Nagpur

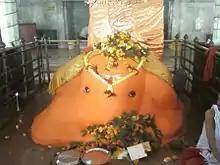
Shri Ganesh

Deekshabhoomi, the largest hollow stupa or the largest dome shaped monument and an important place of the Buddhist movement is, located in Nagpur. Every year on the day of Vijayadashami, i.e. Dussehra, followers of Ambedkar visit Deekshabhoomi to mark the conversion ceremony of Ambedkar and his followers in Nagpur into Buddhism that took place on 14 October 1956. It has been given 'A' grade tourist place status by Maharashtra Government in March 2016. 14 April, which is the birthdate of Ambedkar, is celebrated as Ambedkar Jayanti.